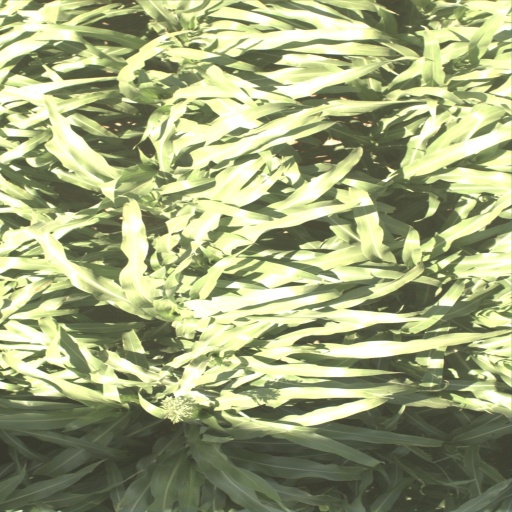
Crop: sorghum